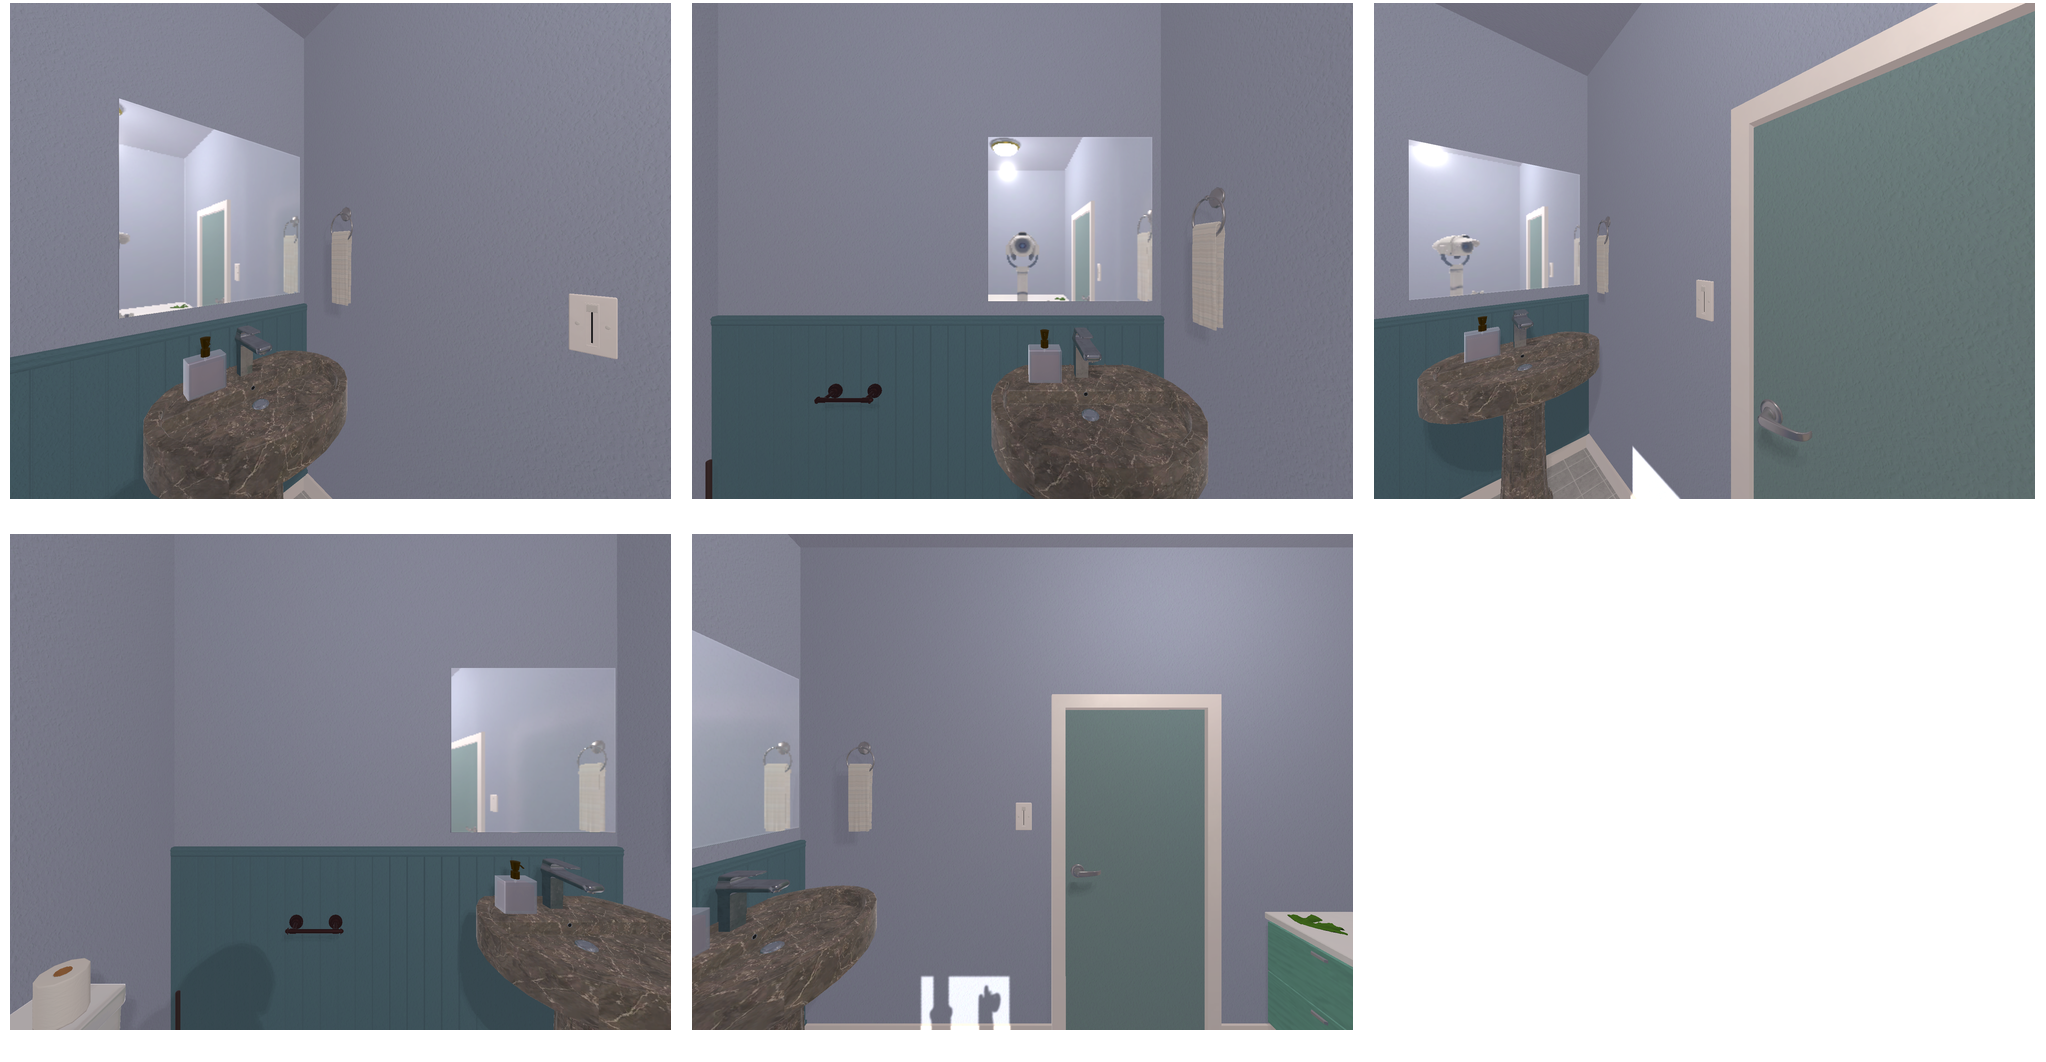Task instruction: Control water flow of the bathroom sink.
Answer: {"task_instruction": "Control water flow of the bathroom sink.", "nodes": ["faucet / handle", "button / knob", "bathroom sink"], "edges": [{"functional_relationship": "control", "object1": "faucet / handle", "object2": "bathroom sink", "spatial_relations": ["higher_than", "close"], "is_touching": true}, {"functional_relationship": "control", "object1": "button / knob", "object2": "bathroom sink", "spatial_relations": ["close", "lower_than"], "is_touching": true}], "action_type": "press", "function_type": "water_flow_control"}